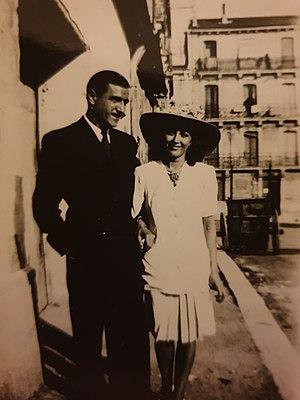
Jean Laune et sa femme.
Jean Laune, né le 30 juillet 1916 à Montpellier dans l'Hérault, est un footballeur international et entraîneur de football français. Il est décédé le 3 septembre 1996 à Montpellier à l'âge de 80 ans. Il fait partie de ces joueurs dont la grande carrière a été gâchée et amputée par le deuxième conflit mondial. Il est sûr qu'en des temps moins troublés, Jean Laune aurait d'avantage marqué l'histoire du football français en club mais surtout au niveau international avec l'équipe de France où il serait sans doute devenu un titulaire indiscutable. Il a d'ailleurs joué avec les plus grands noms de l'époque. Il commence le football au CA Montpellier à 13 ans en 1929-1930, avant de rejoindre rapidement le SO Montpellier à 14 ans et de s'y imposer pour jouer son premier match professionnel en 1934 à 18 ans. À la suite d'une blessure en 1949 au CA Paris, il met un terme à sa carrière professionnelle et devient entraîneur-joueur puis il commence sa carrière d'entraîneur. Il est l'un des joueurs emblématiques du SO Montpellier et ancien capitaine de l'équipe.